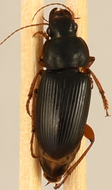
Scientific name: Harpalus pensylvanicus
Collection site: North Sterling NEON (STER), plot STER_029